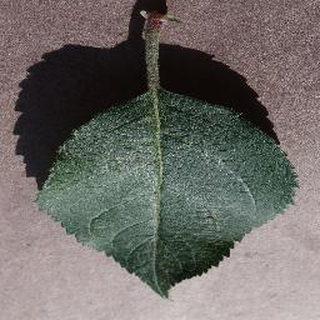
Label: healthy_apple